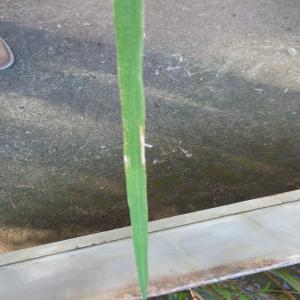
Disease: Bacterialblight